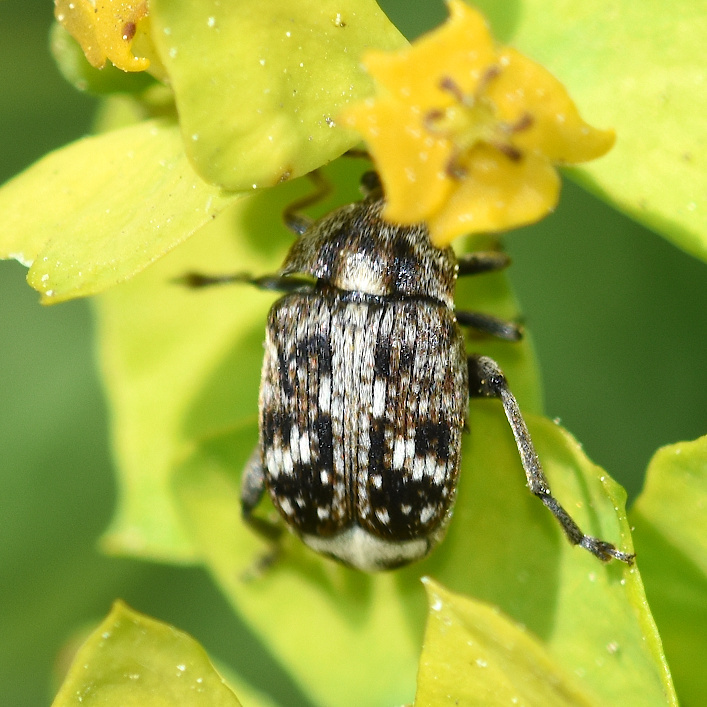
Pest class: pea_weevil